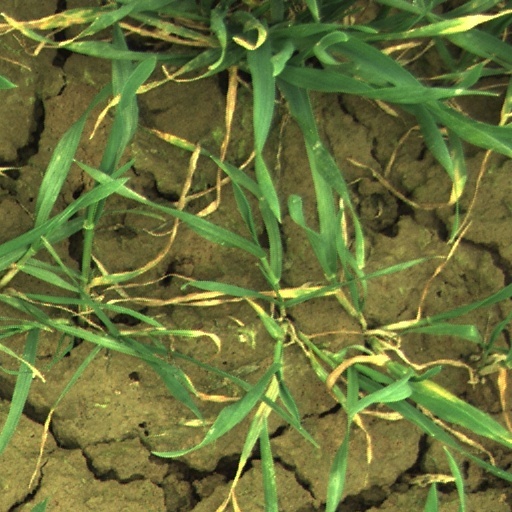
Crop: wheat